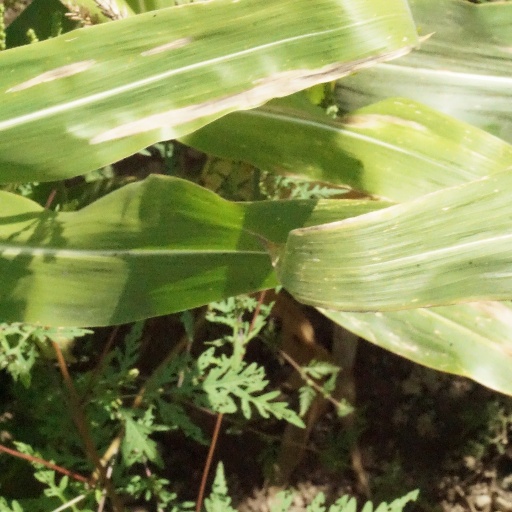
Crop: maize; corn